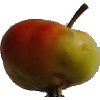
Label: Apple Red Yellow 2